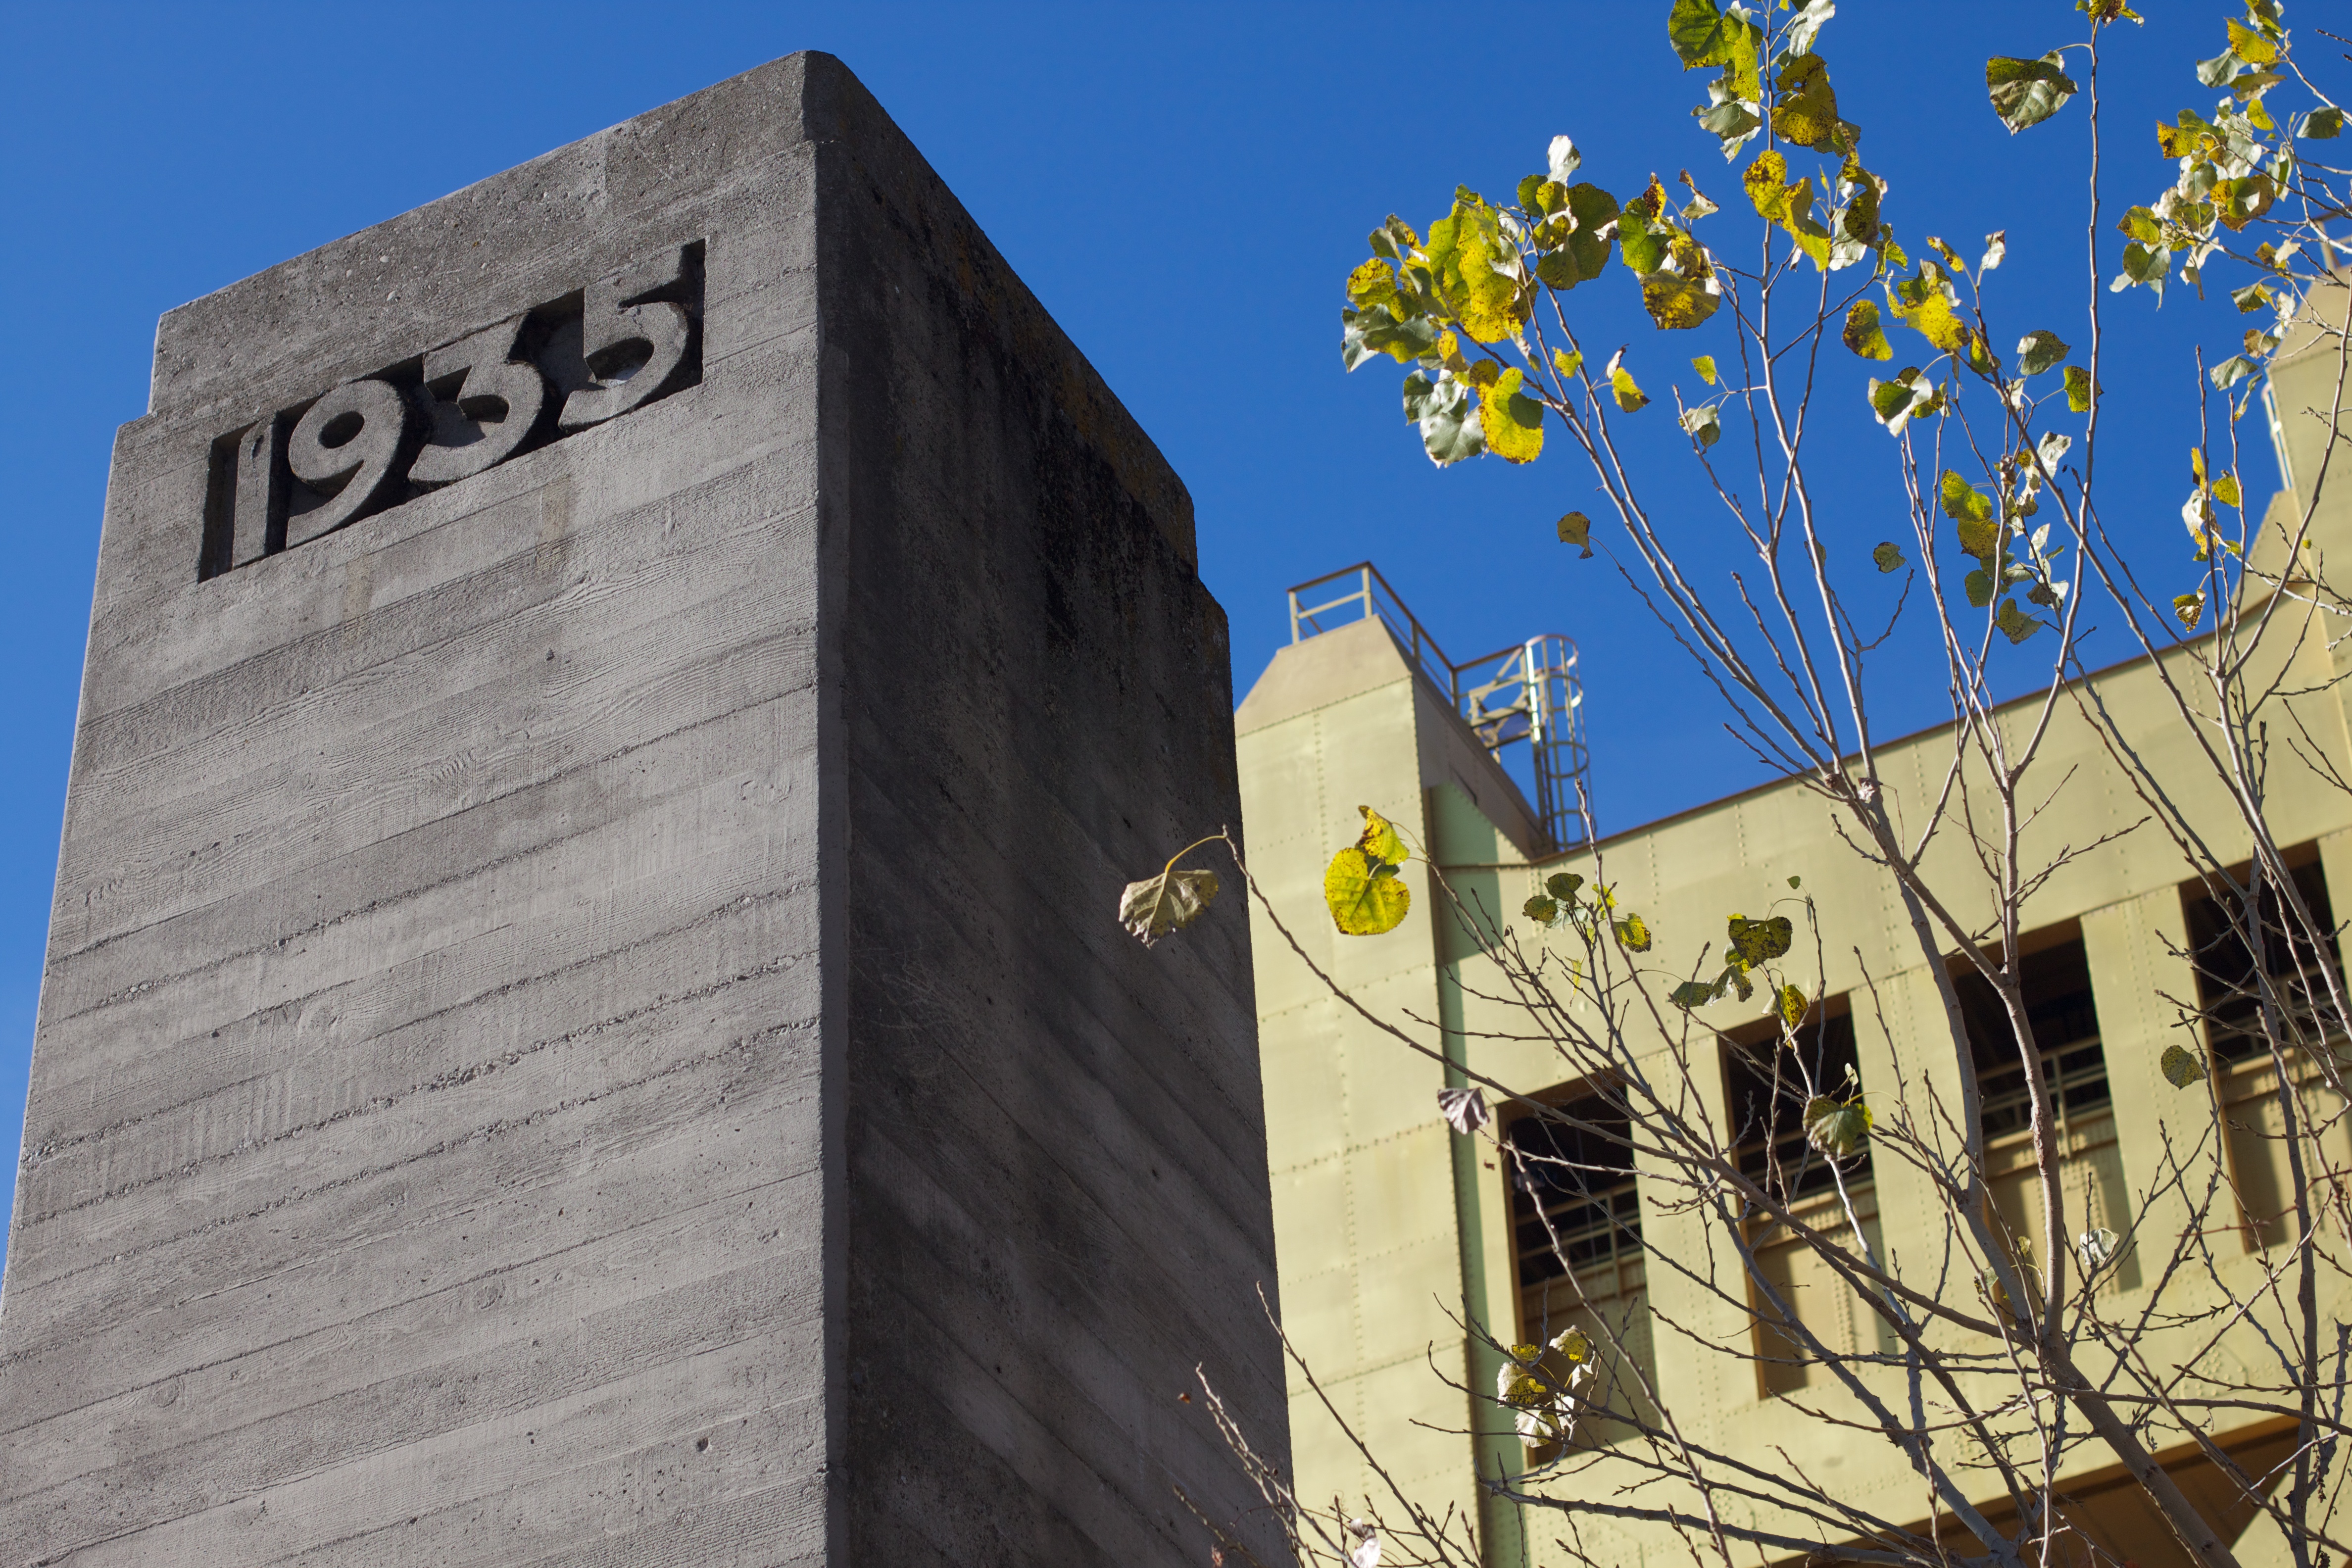
mural